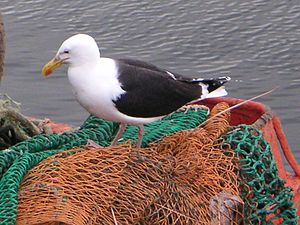
Måger / Galleri
Måger er en underfamilie af mågefuglene. De er udbredt i alle verdensdele og er store eller mellemstore fugle, der er knyttet til vandet. Danmark er med sine mange lavvandede strande et godt sted for måger.